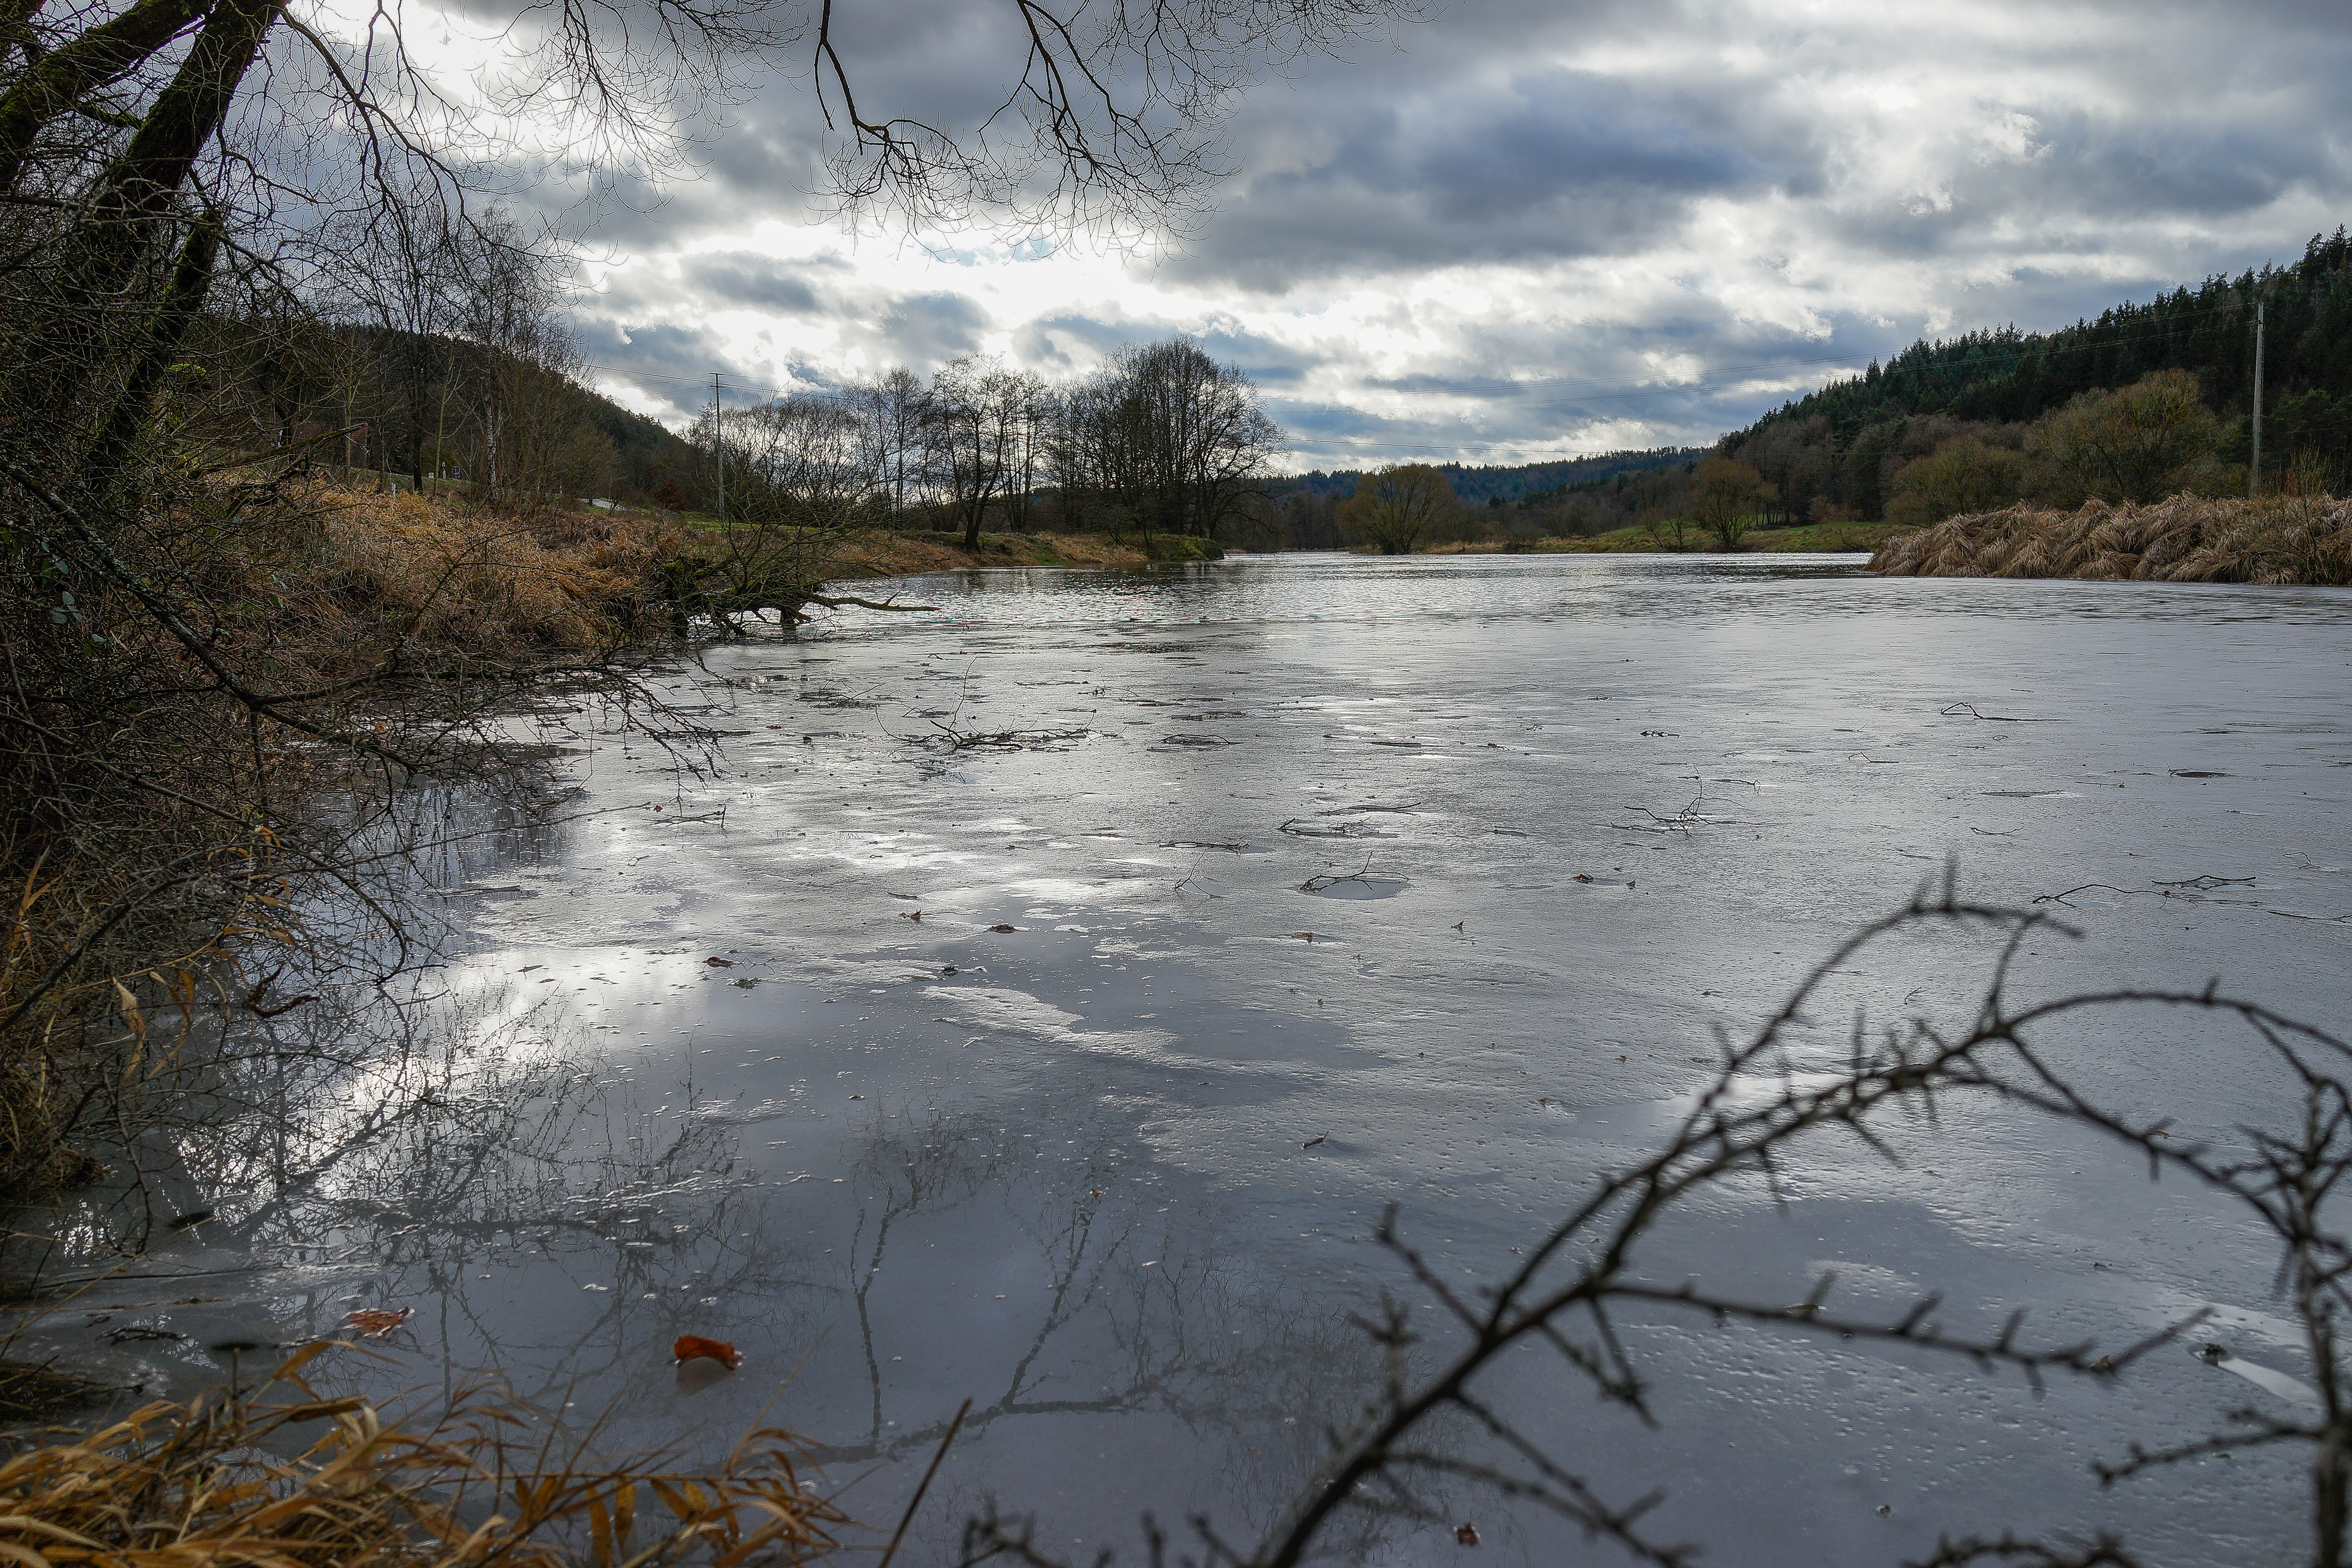
landscape, tree, water, nature, wilderness, mountain, snow, winter, sky, lake, river, pond, stream, reflection, rapid, reservoir, season, body of water, wasser, landschaft, spiegelung, reflektion, bayern, bavaria, loch, flus, pantarhei, allesfliest, oberpflalz, atmospheric phenomenon